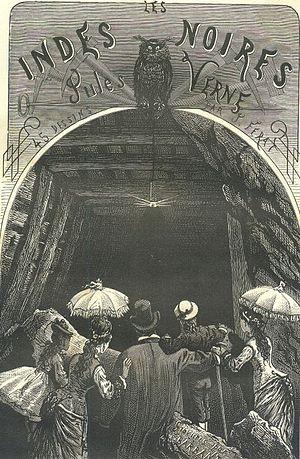
""Les Indes noires"", Jules Férat. &#32